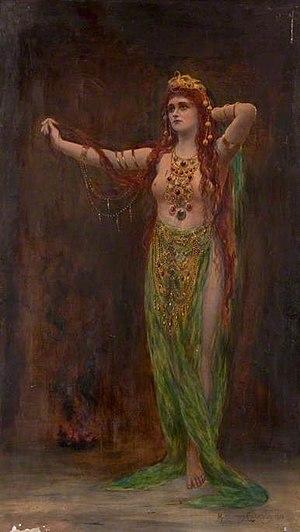
Dans la mythologie grecque, Circé est une très puissante magicienne aussi qualifiée par Homère de πολυφάρμακος / polyphármakos, c'est-à-dire « particulièrement experte en de multiples drogues ou poisons, propres à opérer des métamorphoses ». Elle est décrite par les auteurs antiques comme une déesse, mais a ensuite été estampillée pour des motifs idéologiques ultérieurs comme une sorcière ou enchanteresse.
Margaret Murray Cookesley ou Murray-Cookesley, née Margaret Deborah Cookesley, est une peintre anglaise. Elle prend le nom de Murray lors de son mariage. Elle a voyagé au Moyen-Orient et peint des scènes orientales à l'huile et à l'aquarelle. Elle a exposé à la Royal Academy et à la Society of Women Artists.